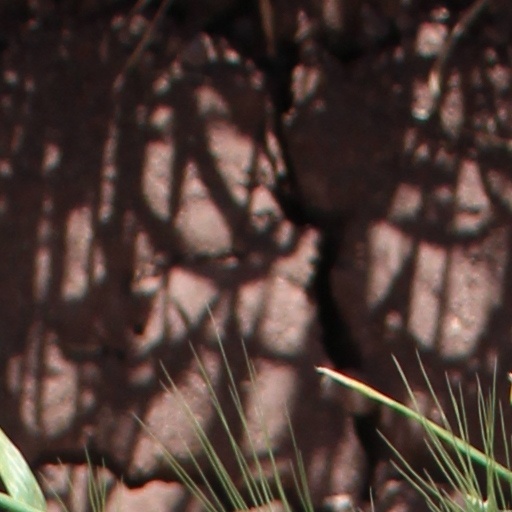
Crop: wheat